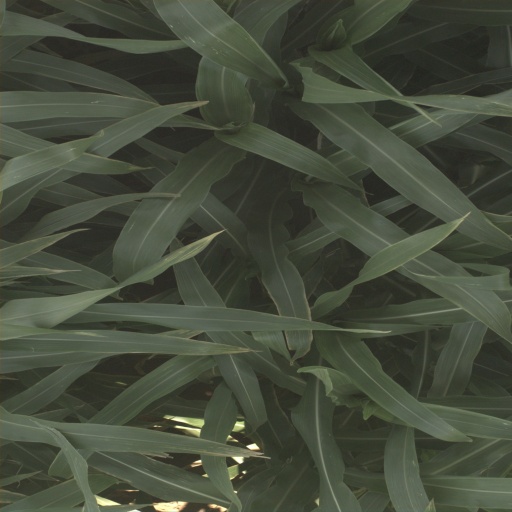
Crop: sorghum